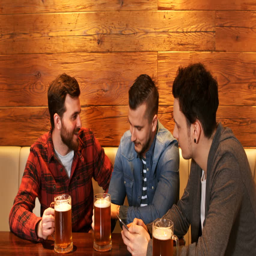
friends interacting while having a glass of beer at restaurant